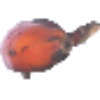
Label: red_banana